1961 in the Vietnam War

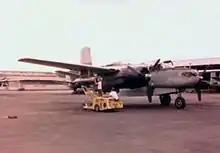
"Farm Gate" B-26 at Bien Hoa Air Base

Kennedy approved National Security Action Memorandum, No. 111 which authorized the U.S. to provide additional equipment and support to South Vietnam, including helicopters and aircraft, to train the South Vietnamese Civil Guard and Self-Defense Corps and to assist the South Vietnamese military in a number of areas, plus providing economic assistance to the government. The NSAM also called for South Vietnam to improve its military establishment and mobilize its resources to prosecute the war. Thus, Kennedy stopped short of what many of his advisers, including Taylor, had advised: the introduction of U.S. combat soldiers into South Vietnam. Kennedy's decision not to introduce combat troops surprised the DOD which had been assembling forces to be assigned to South Vietnam, including Farm Gate aircraft. However, Kennedy's decision was a visible and undeniable violation of the Geneva Accords of 1954, still technically in force.